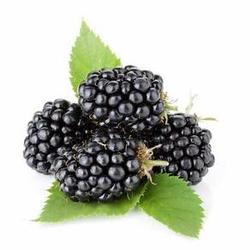
Label: Blackberry